Monty Don

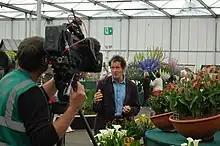
Don presenting at Gardeners' World Live in 2012

In September 2002, the BBC announced Don as the new lead presenter of its long-running series "Gardeners' World" from 2003, succeeding Alan Titchmarsh. Don is the first self-taught horticulturist presenter in the show's history. Don hosted the show until he put his career on hold to recover from his minor stroke in 2008, and the show continued with Toby Buckland filling in as host. During Don's initial stint, viewing figures fell from 5 million to 2 million, this fall being most frequently blamed on the BBC's decision to change the show's format soon after Don's arrival. After viewing figures fell below two million for the first time in 2009, the BBC announced further changes to the programme to entice viewers back. In December 2010, Don announced his return as host for the 2011 series. Reaction to the announcement was divided on the programme's blog.